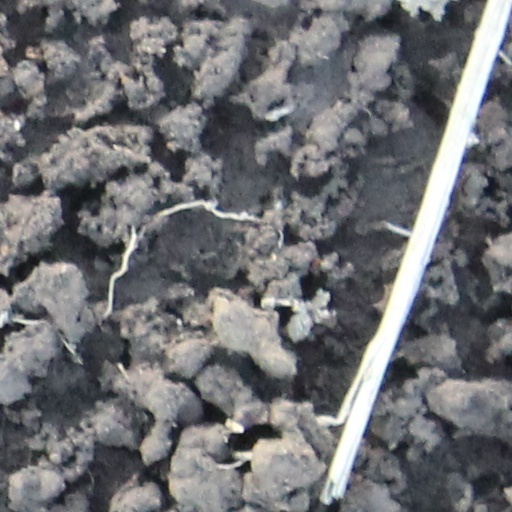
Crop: wheat